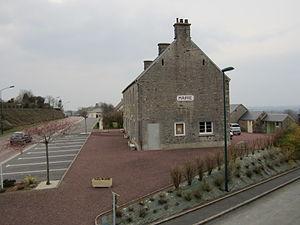
Église Saint-Martin de fr:Monthuchon
Monthuchon est une commune française, située dans le département de la Manche en région Normandie, peuplée de 680 habitants.